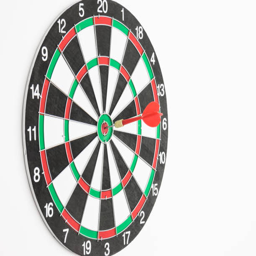
close - up dart shot in the bullseye